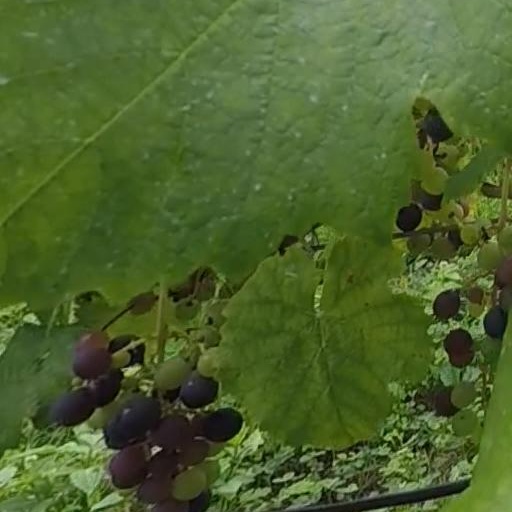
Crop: grape